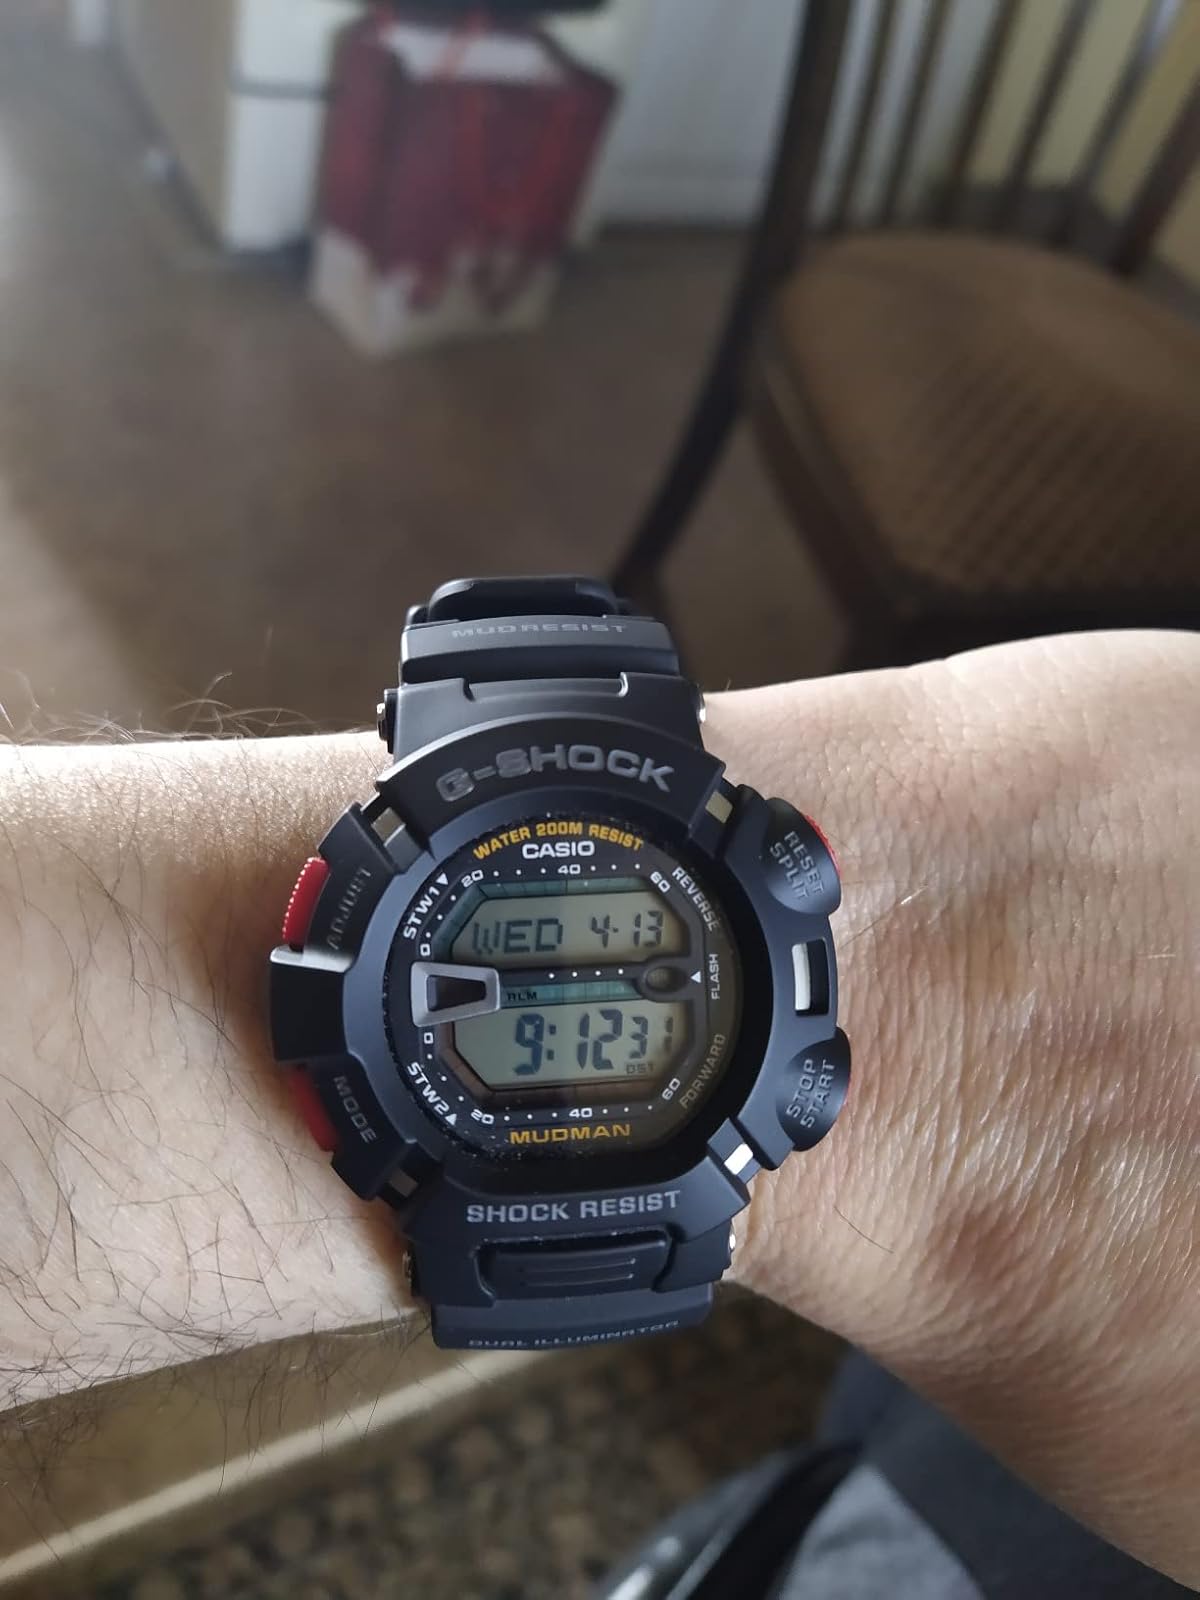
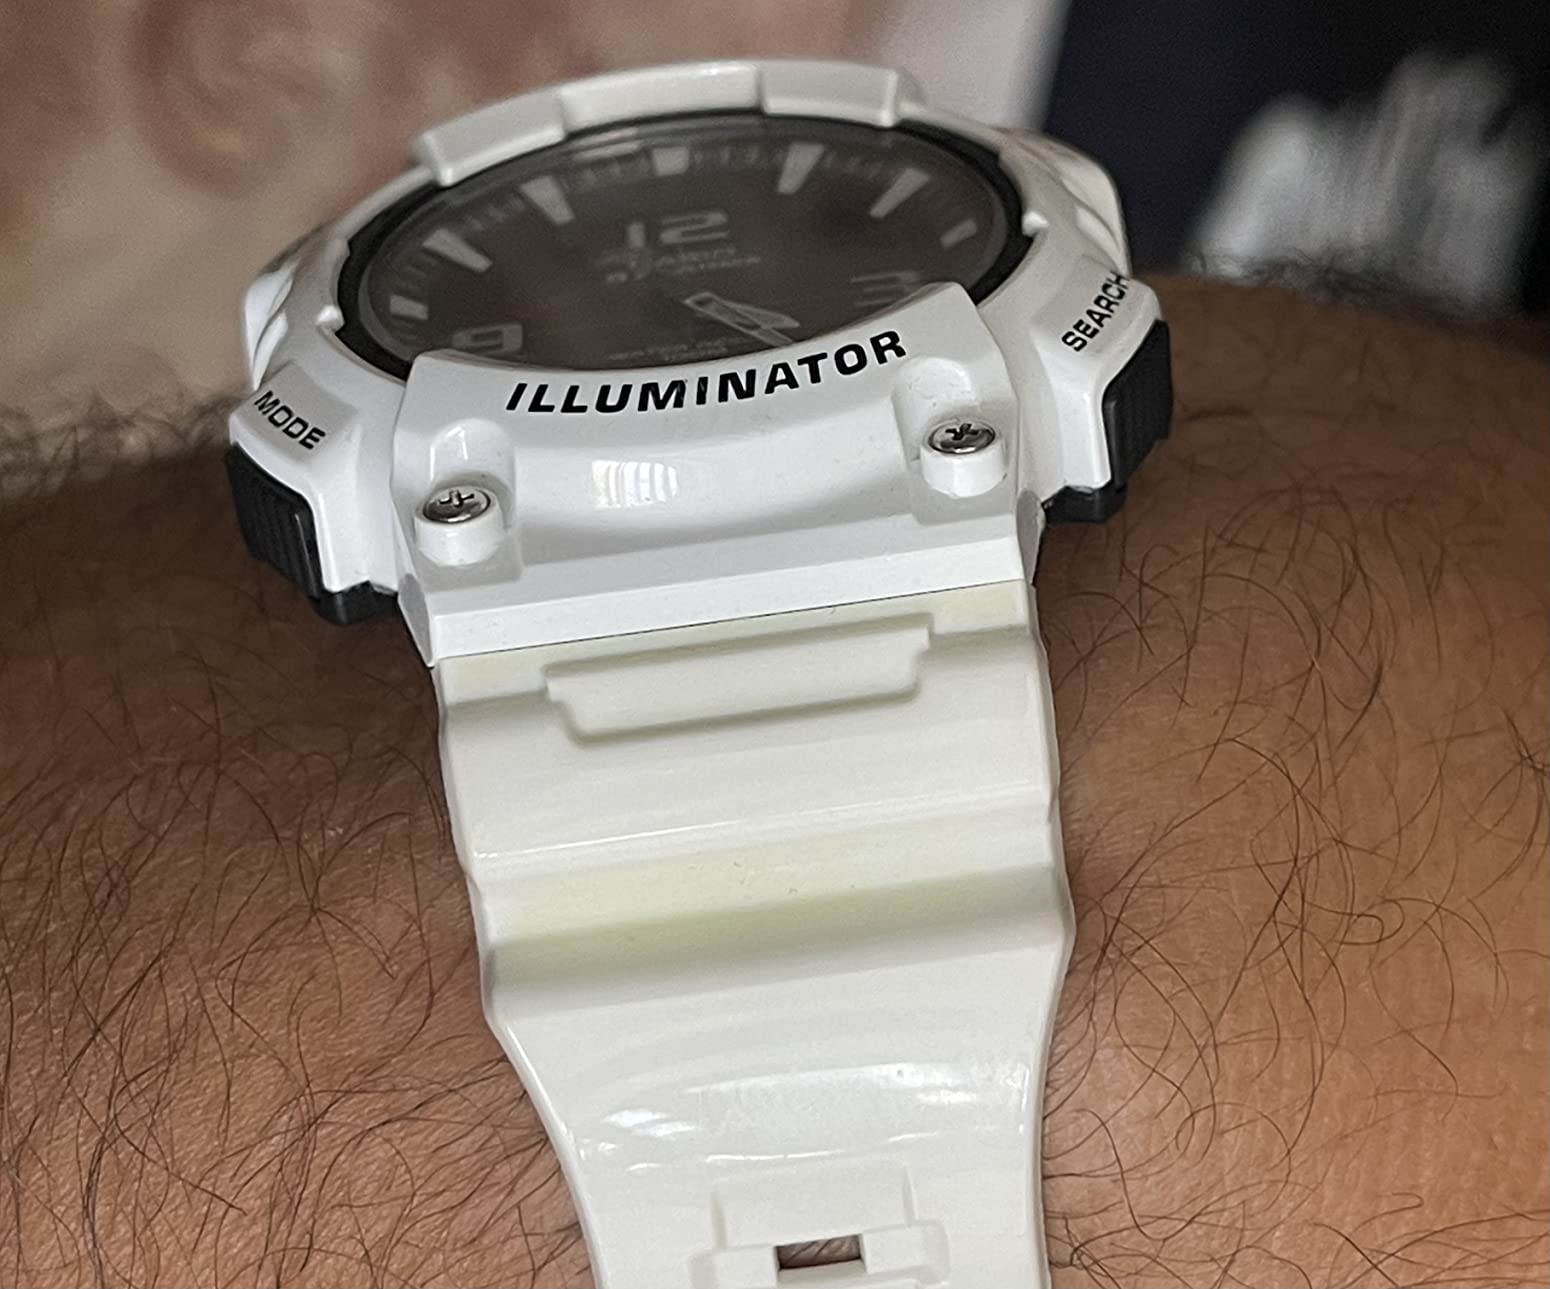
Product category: accessories_watch
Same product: no